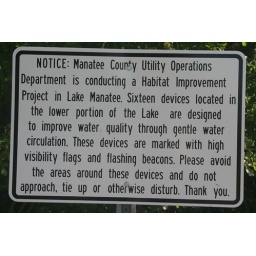
sign near the boat launching area